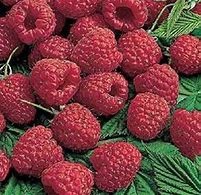
Label: raspberry